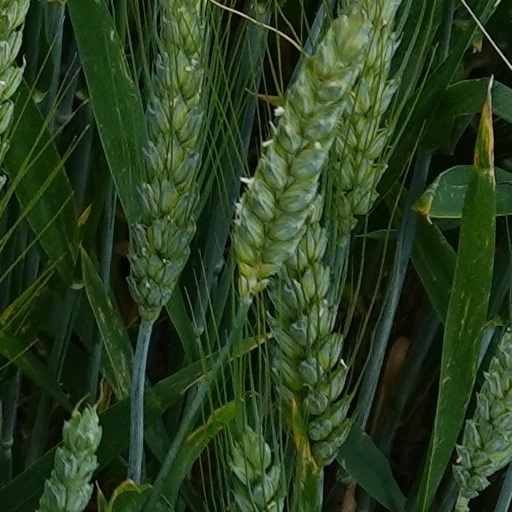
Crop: wheat